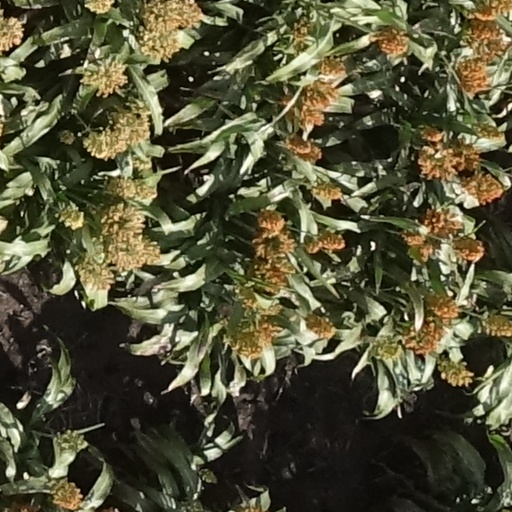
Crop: sorghum